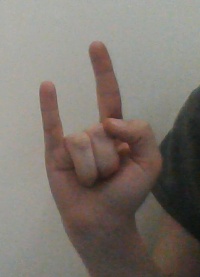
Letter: la